Who Loves the Sun (2006 film)

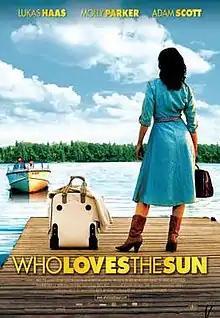

Who Loves the Sun is a 2006 Canadian film directed and written by Matt Bissonnette and starring Lukas Haas, Molly Parker, Adam Scott, R.H. Thomson, and Wendy Crewson.